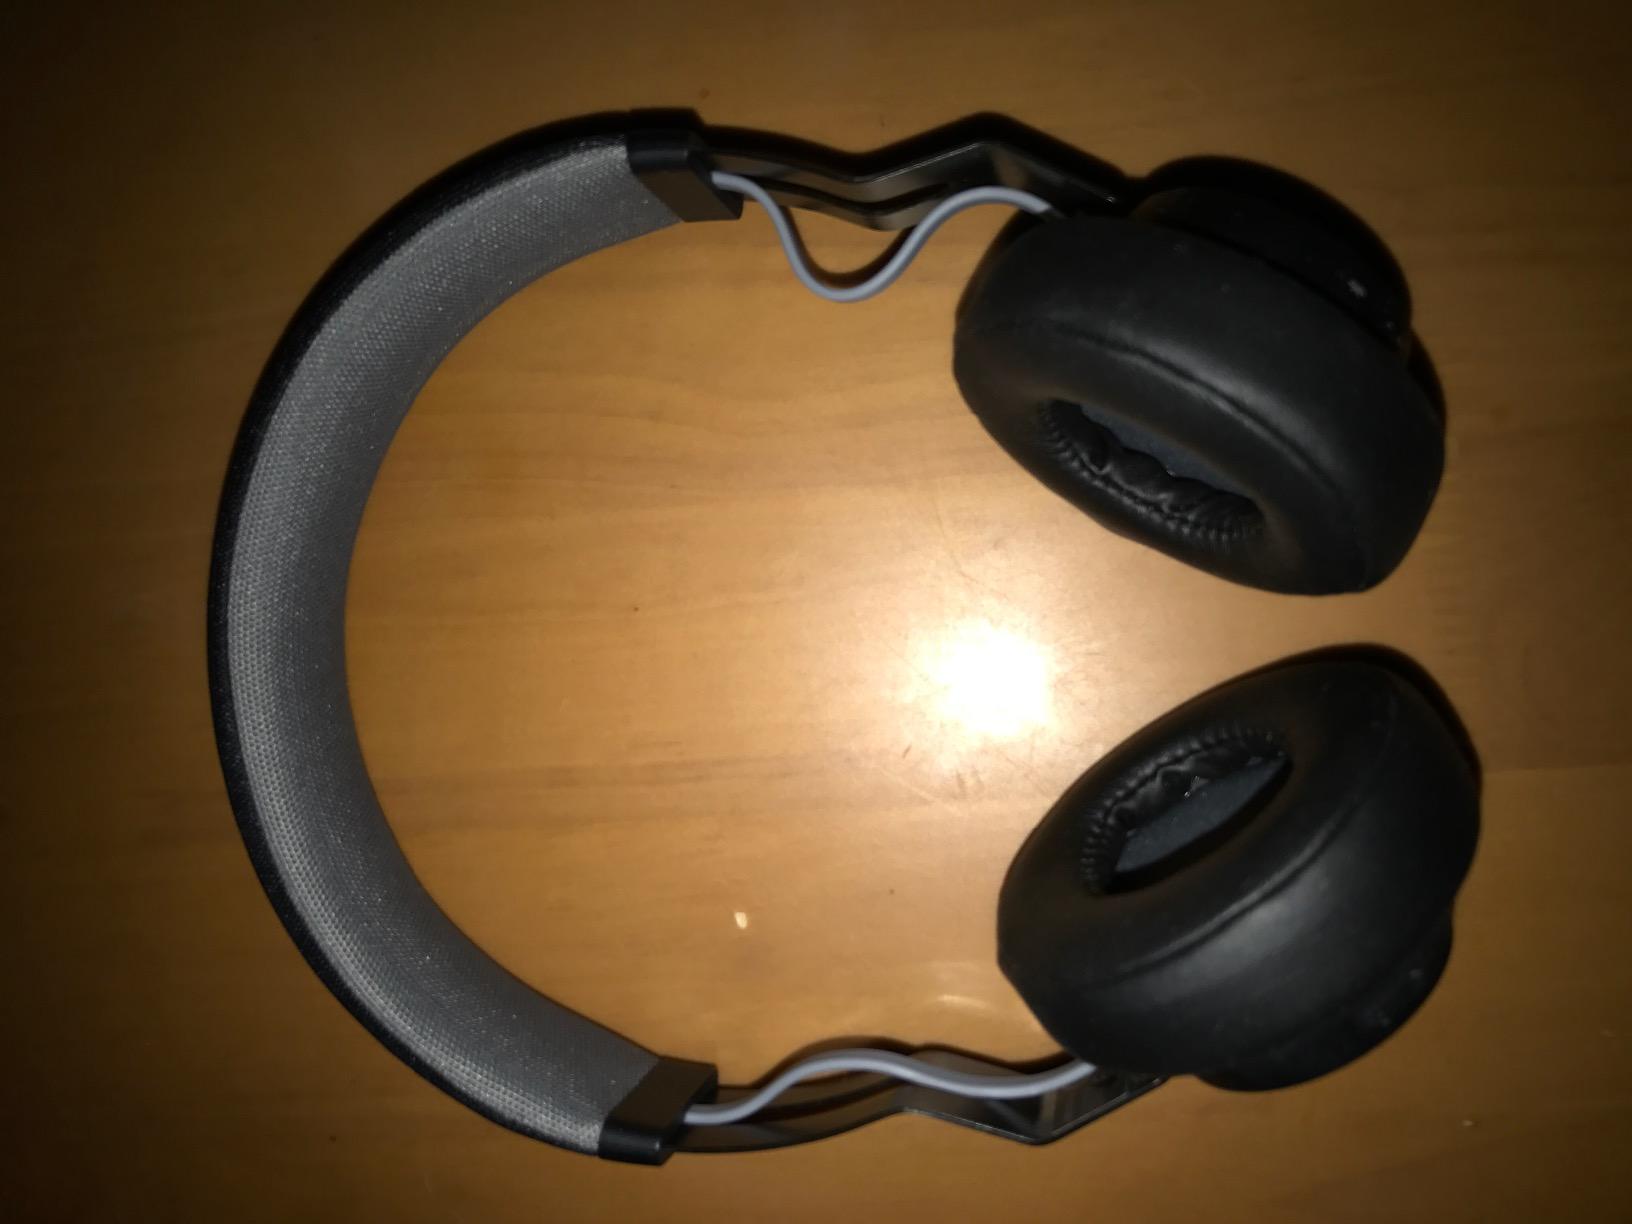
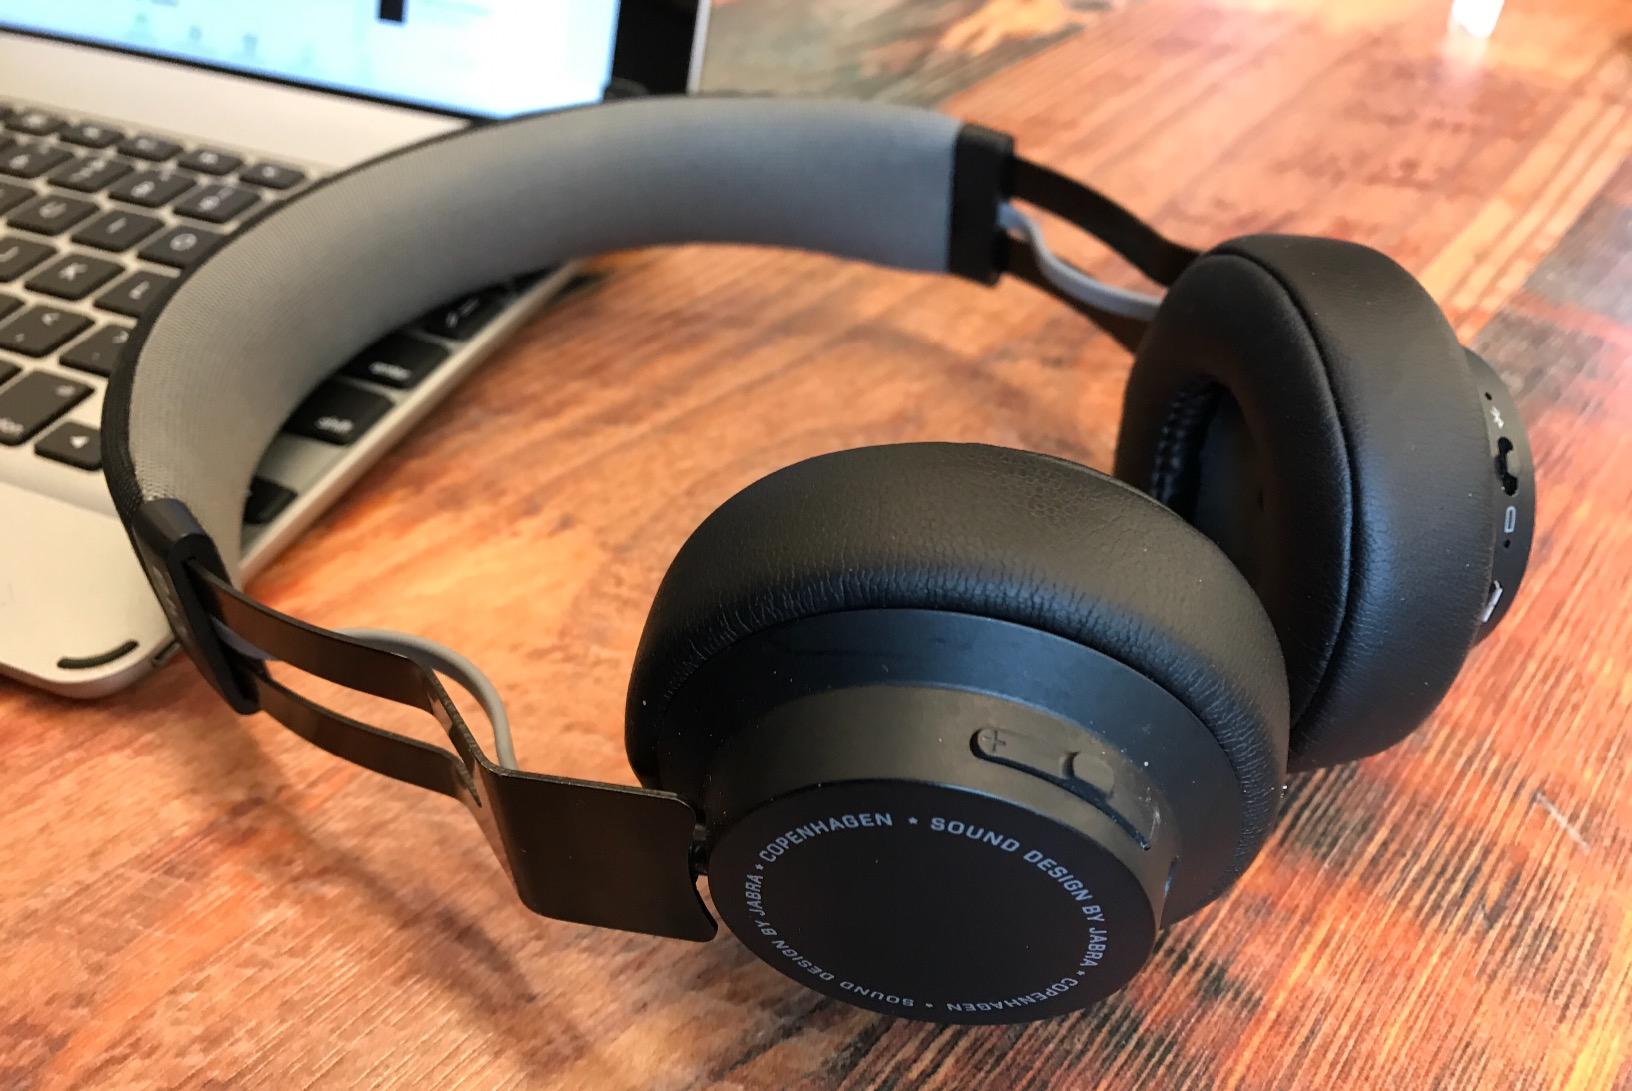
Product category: headphones
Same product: yes